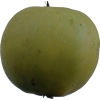
Label: Apple 13